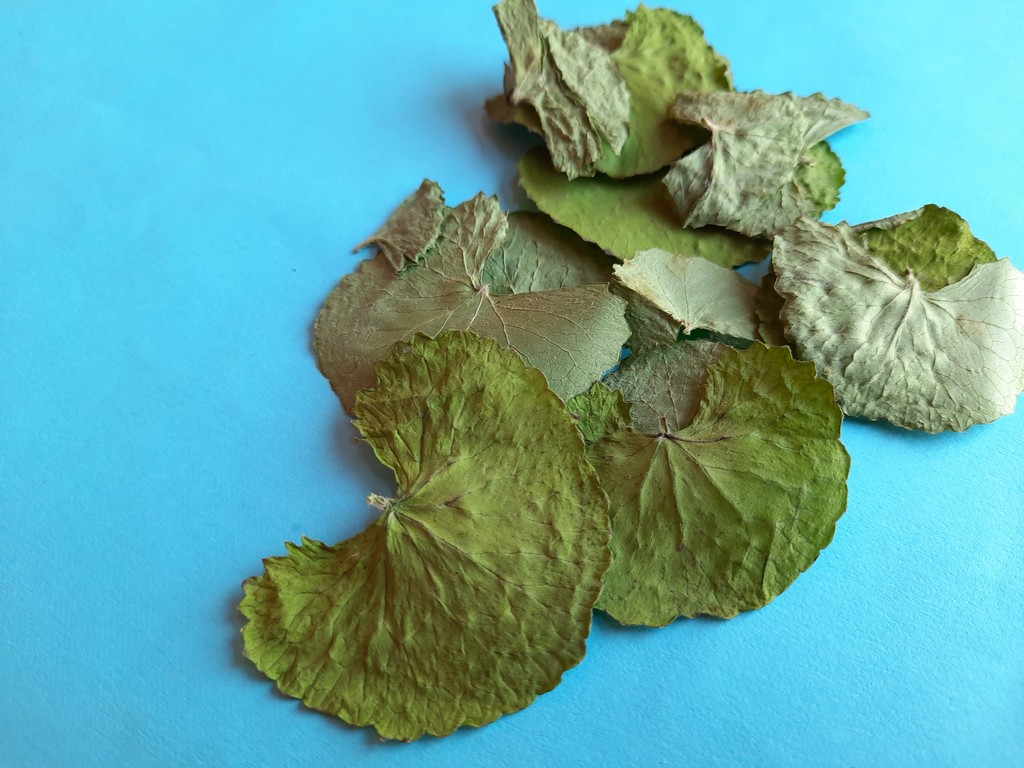
Label: Dried